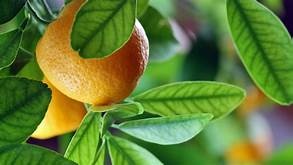
Label: mandarine